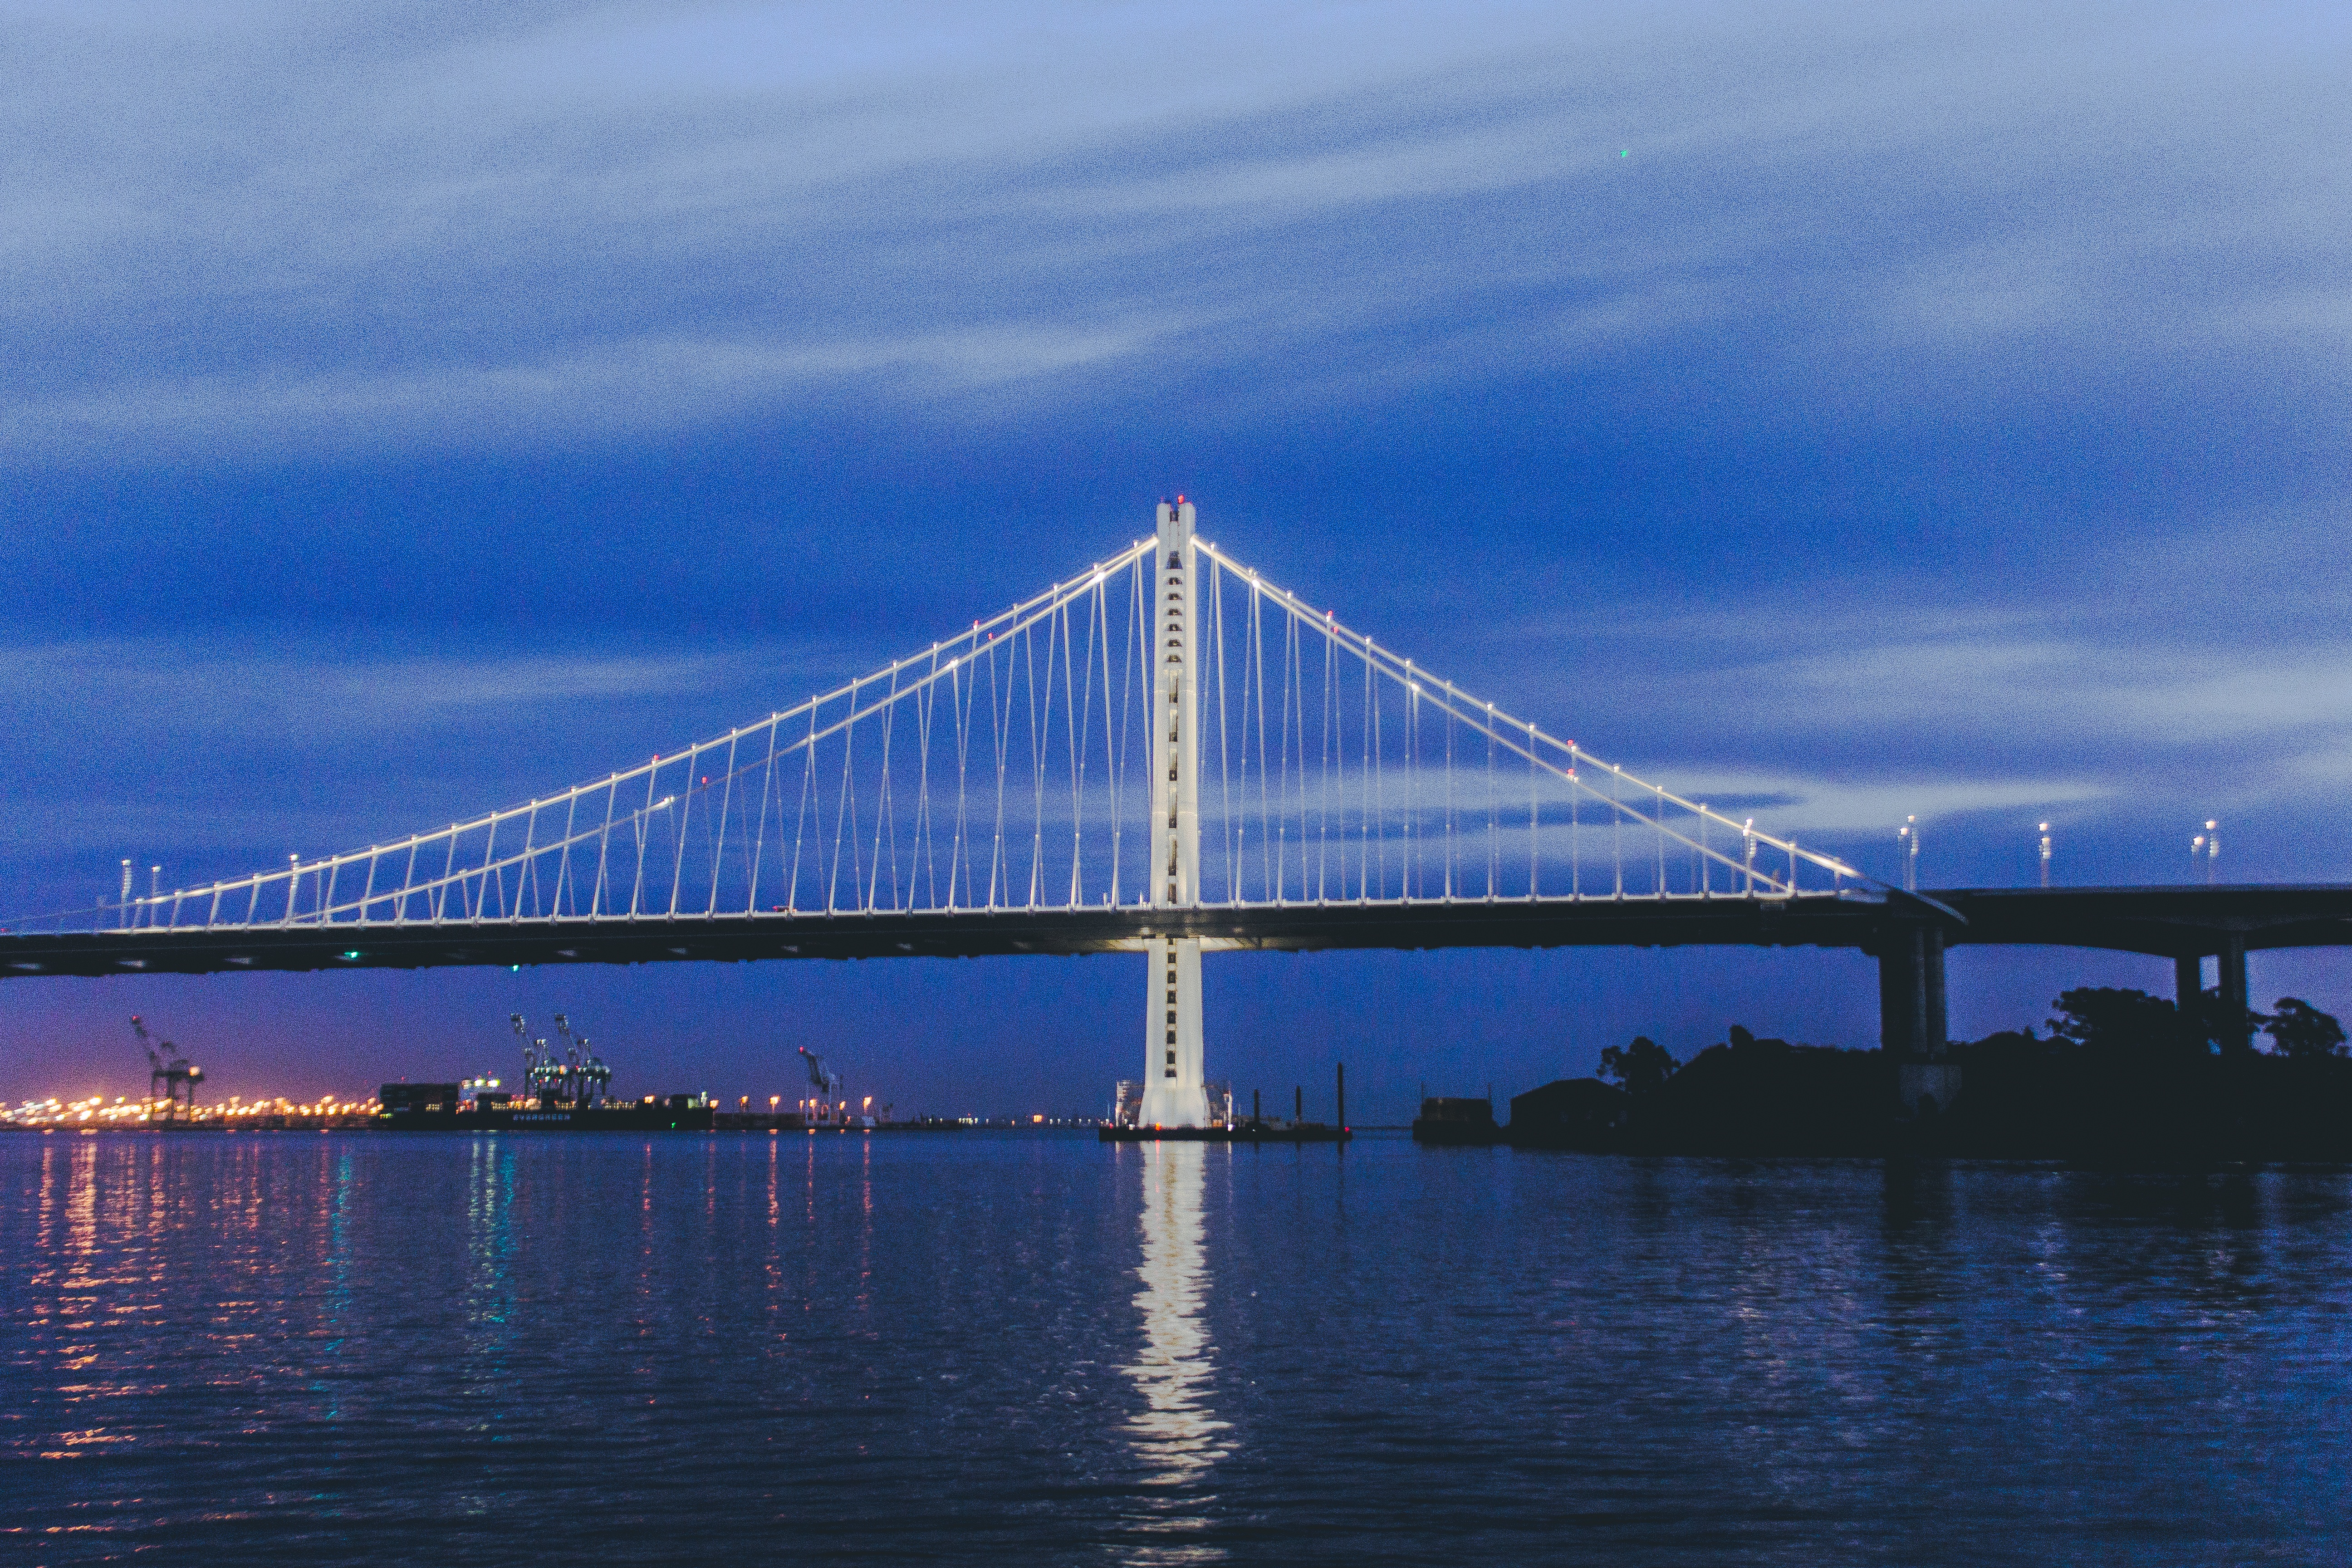
bridge, dusk, reflection, landmark, cable stayed bridge, arch bridge, nonbuilding structure